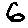
Label: 6